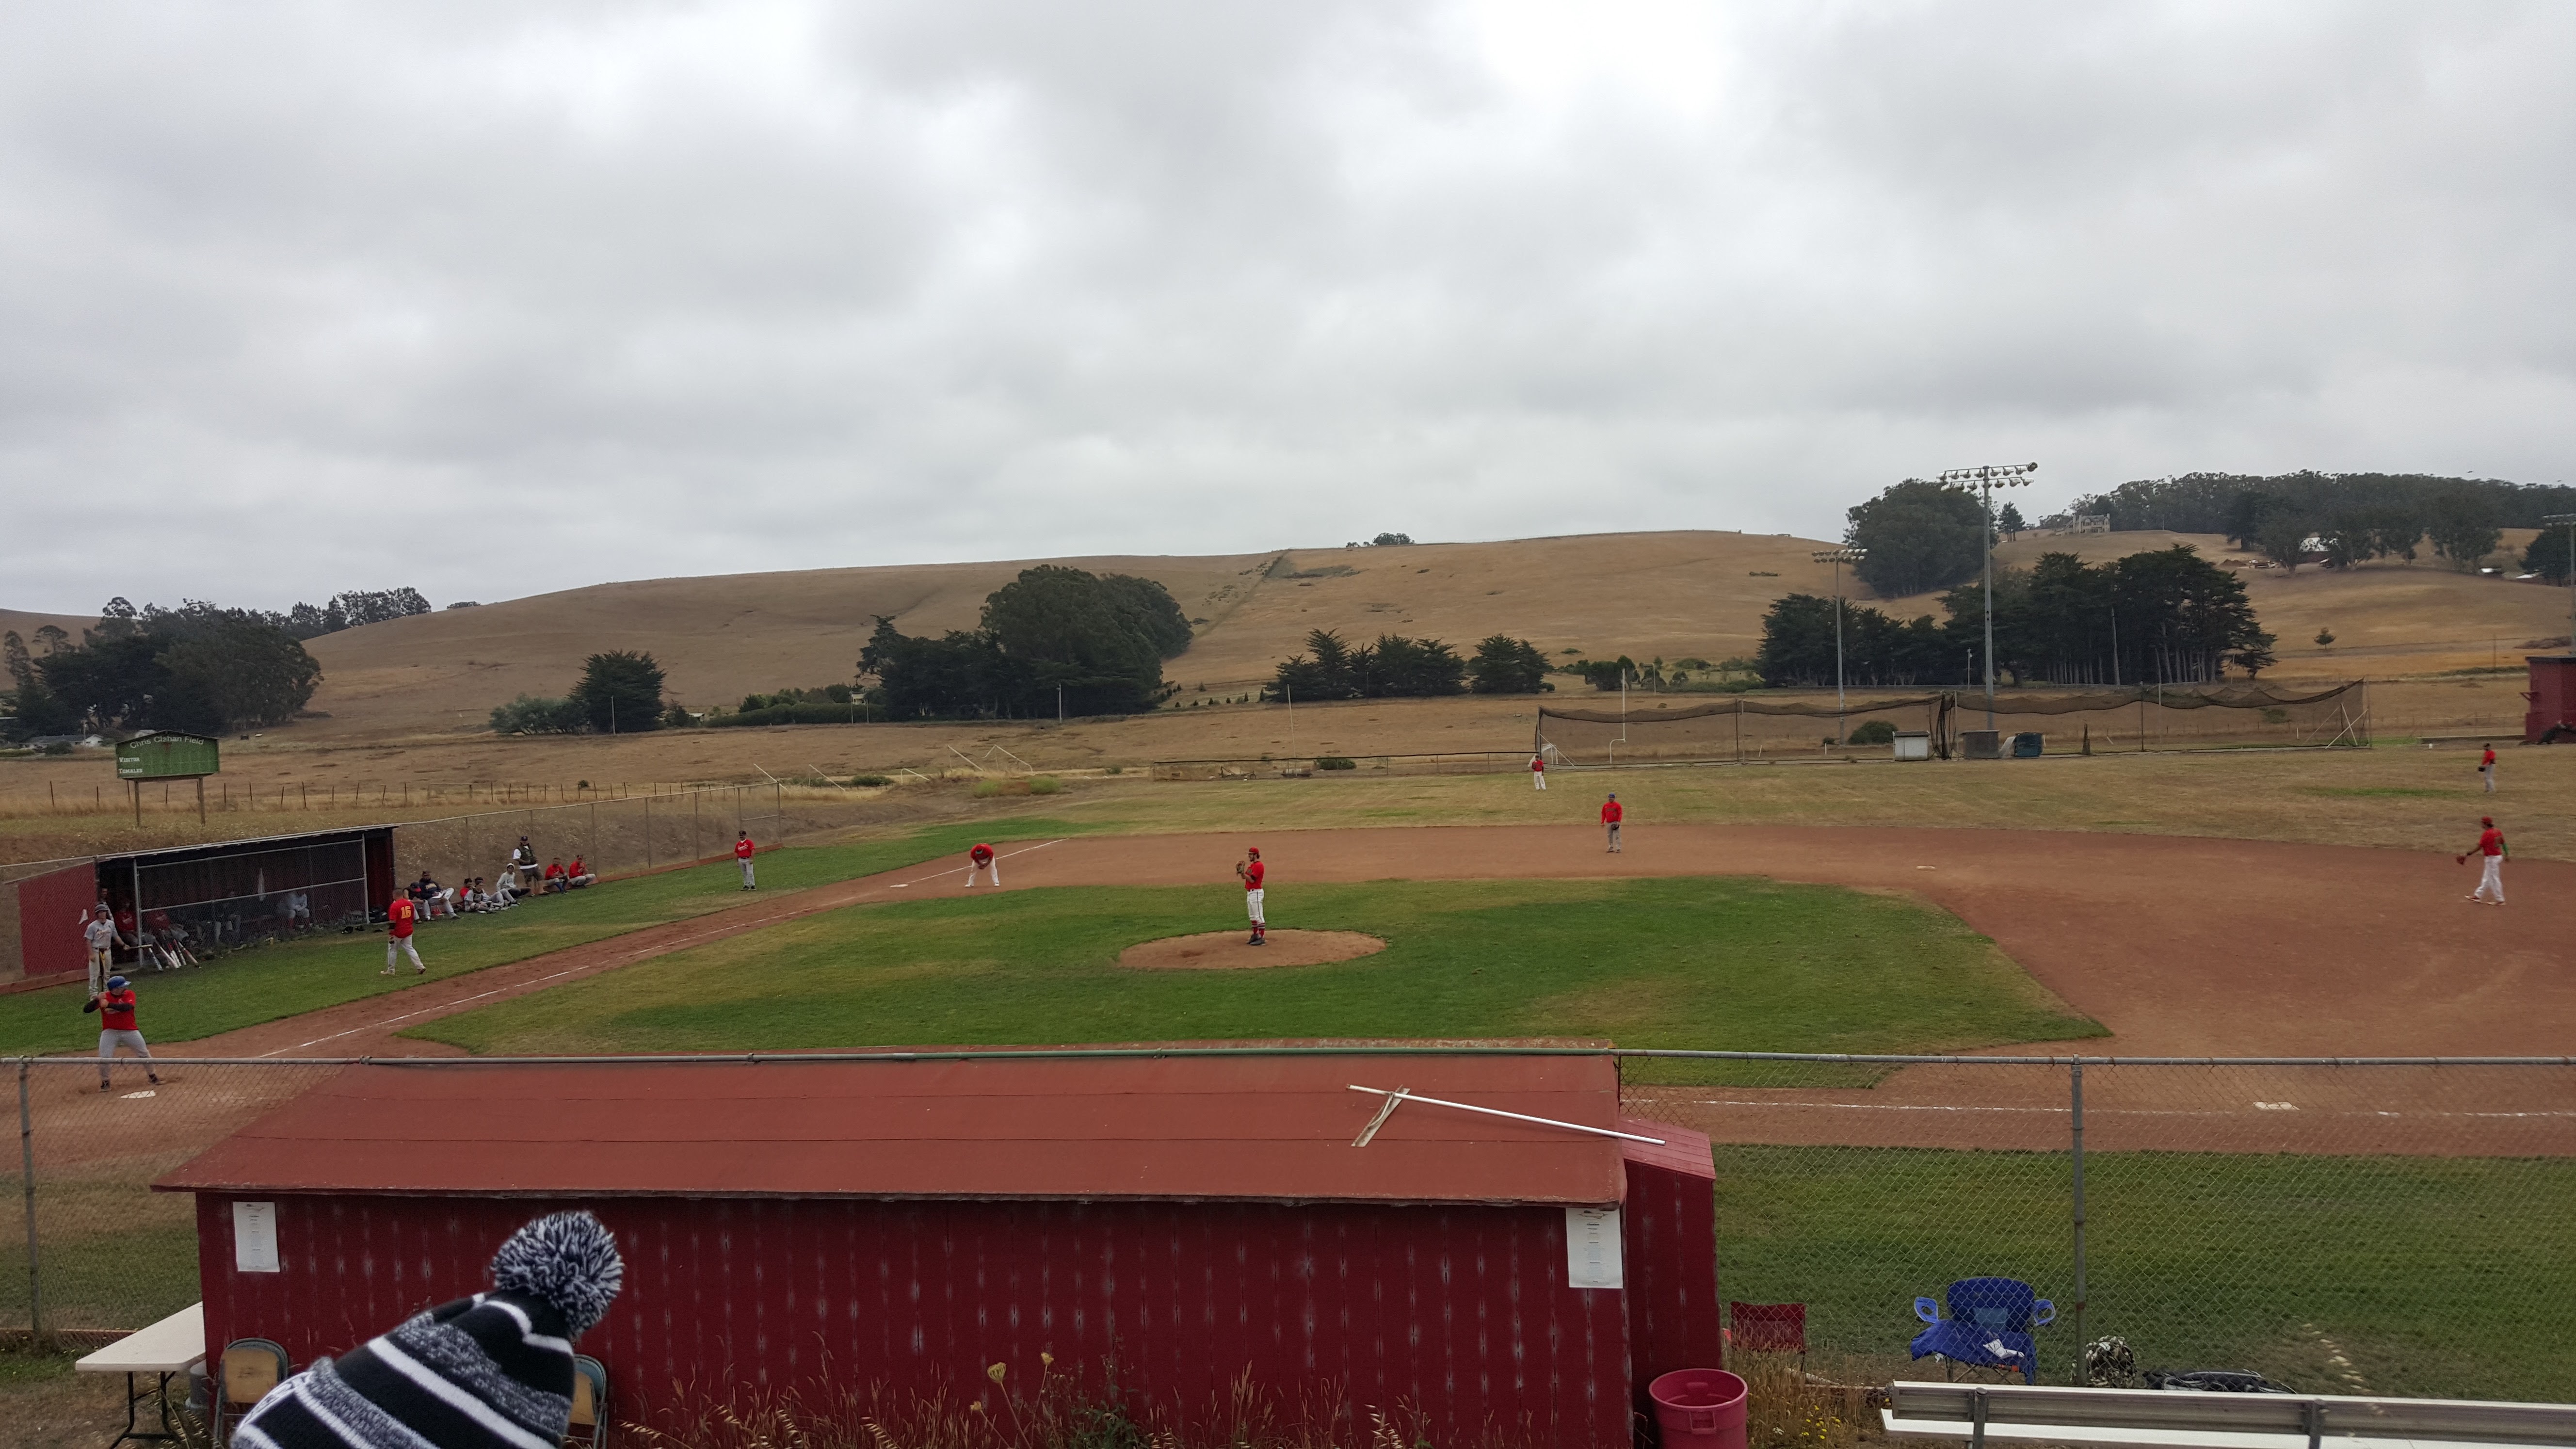
structure, farm, hill, stadium, baseball field, plain, race track, rural area, aerial photography, geographical feature, atmosphere of earth, sport venue